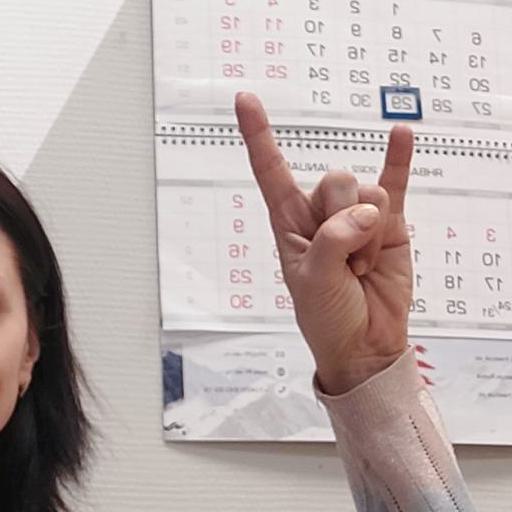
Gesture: rock